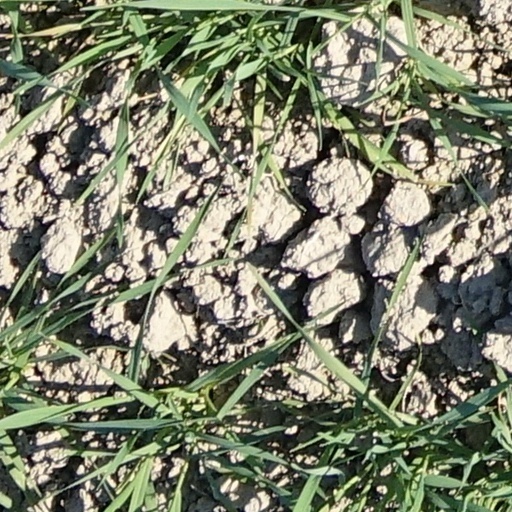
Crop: wheat